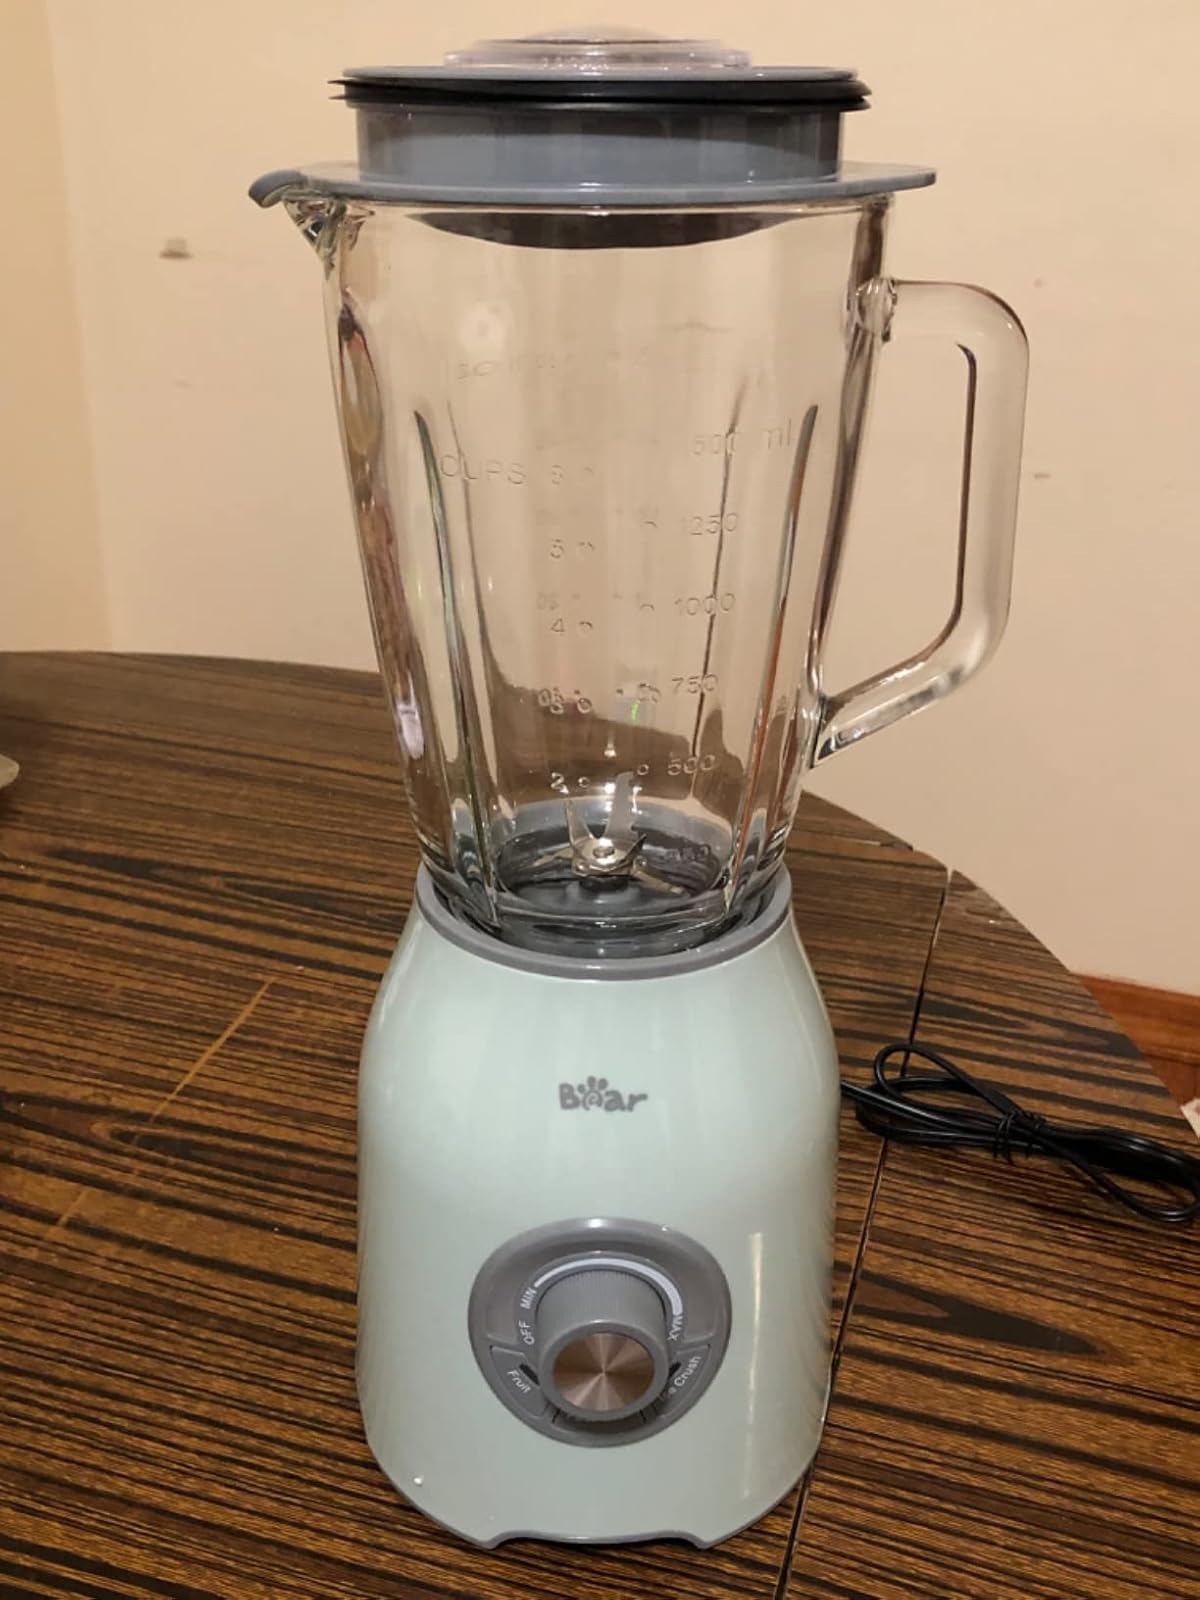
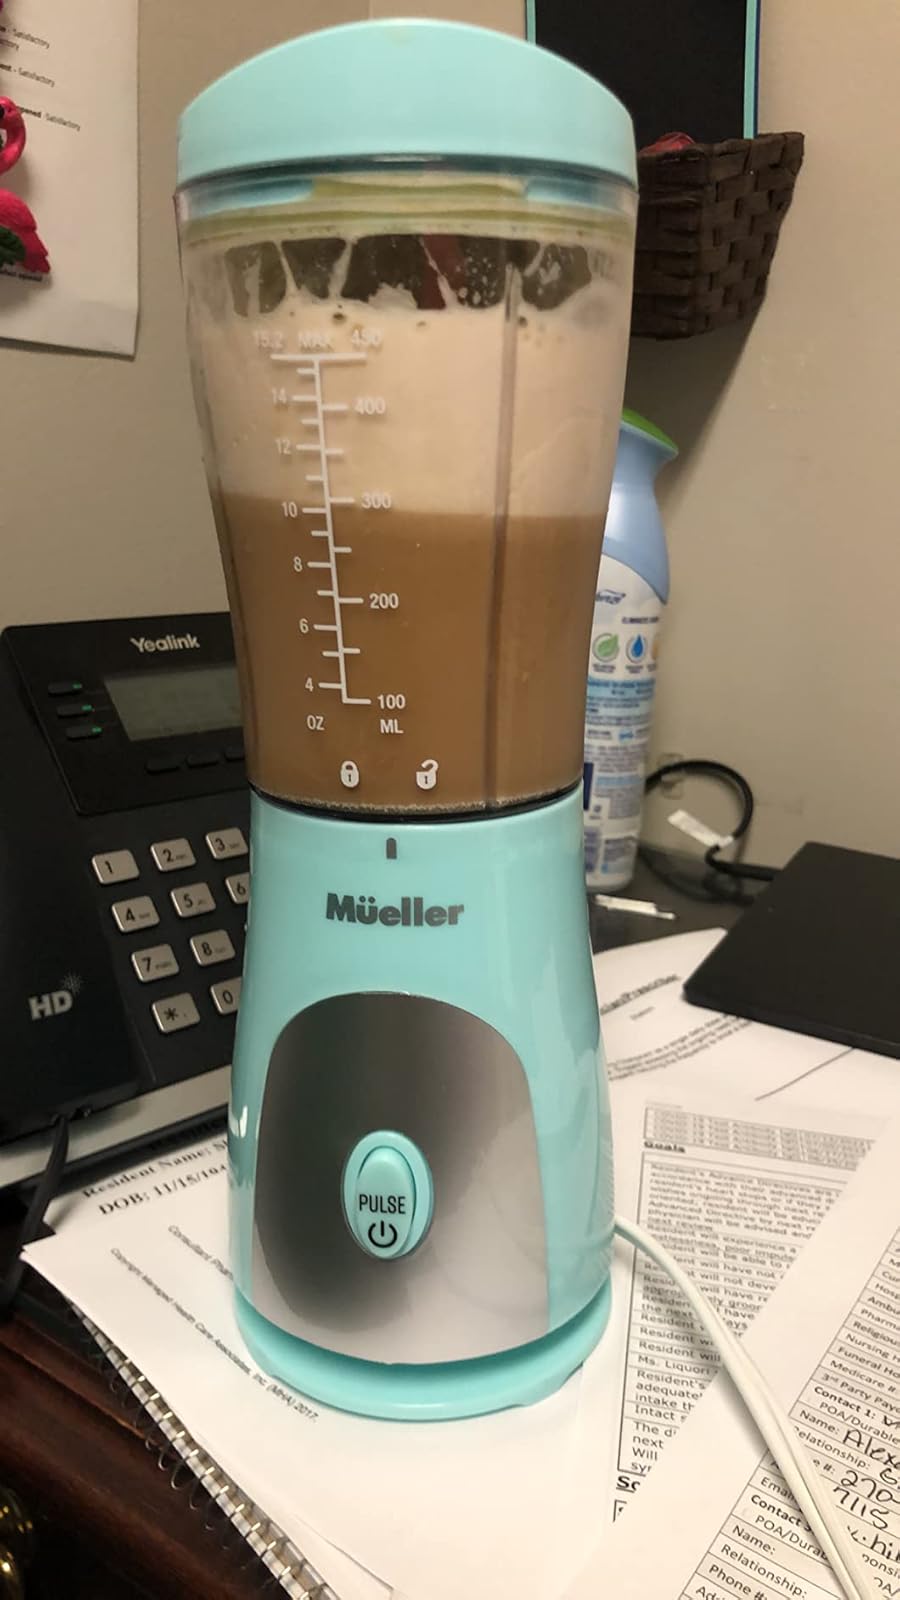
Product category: items_blender
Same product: no